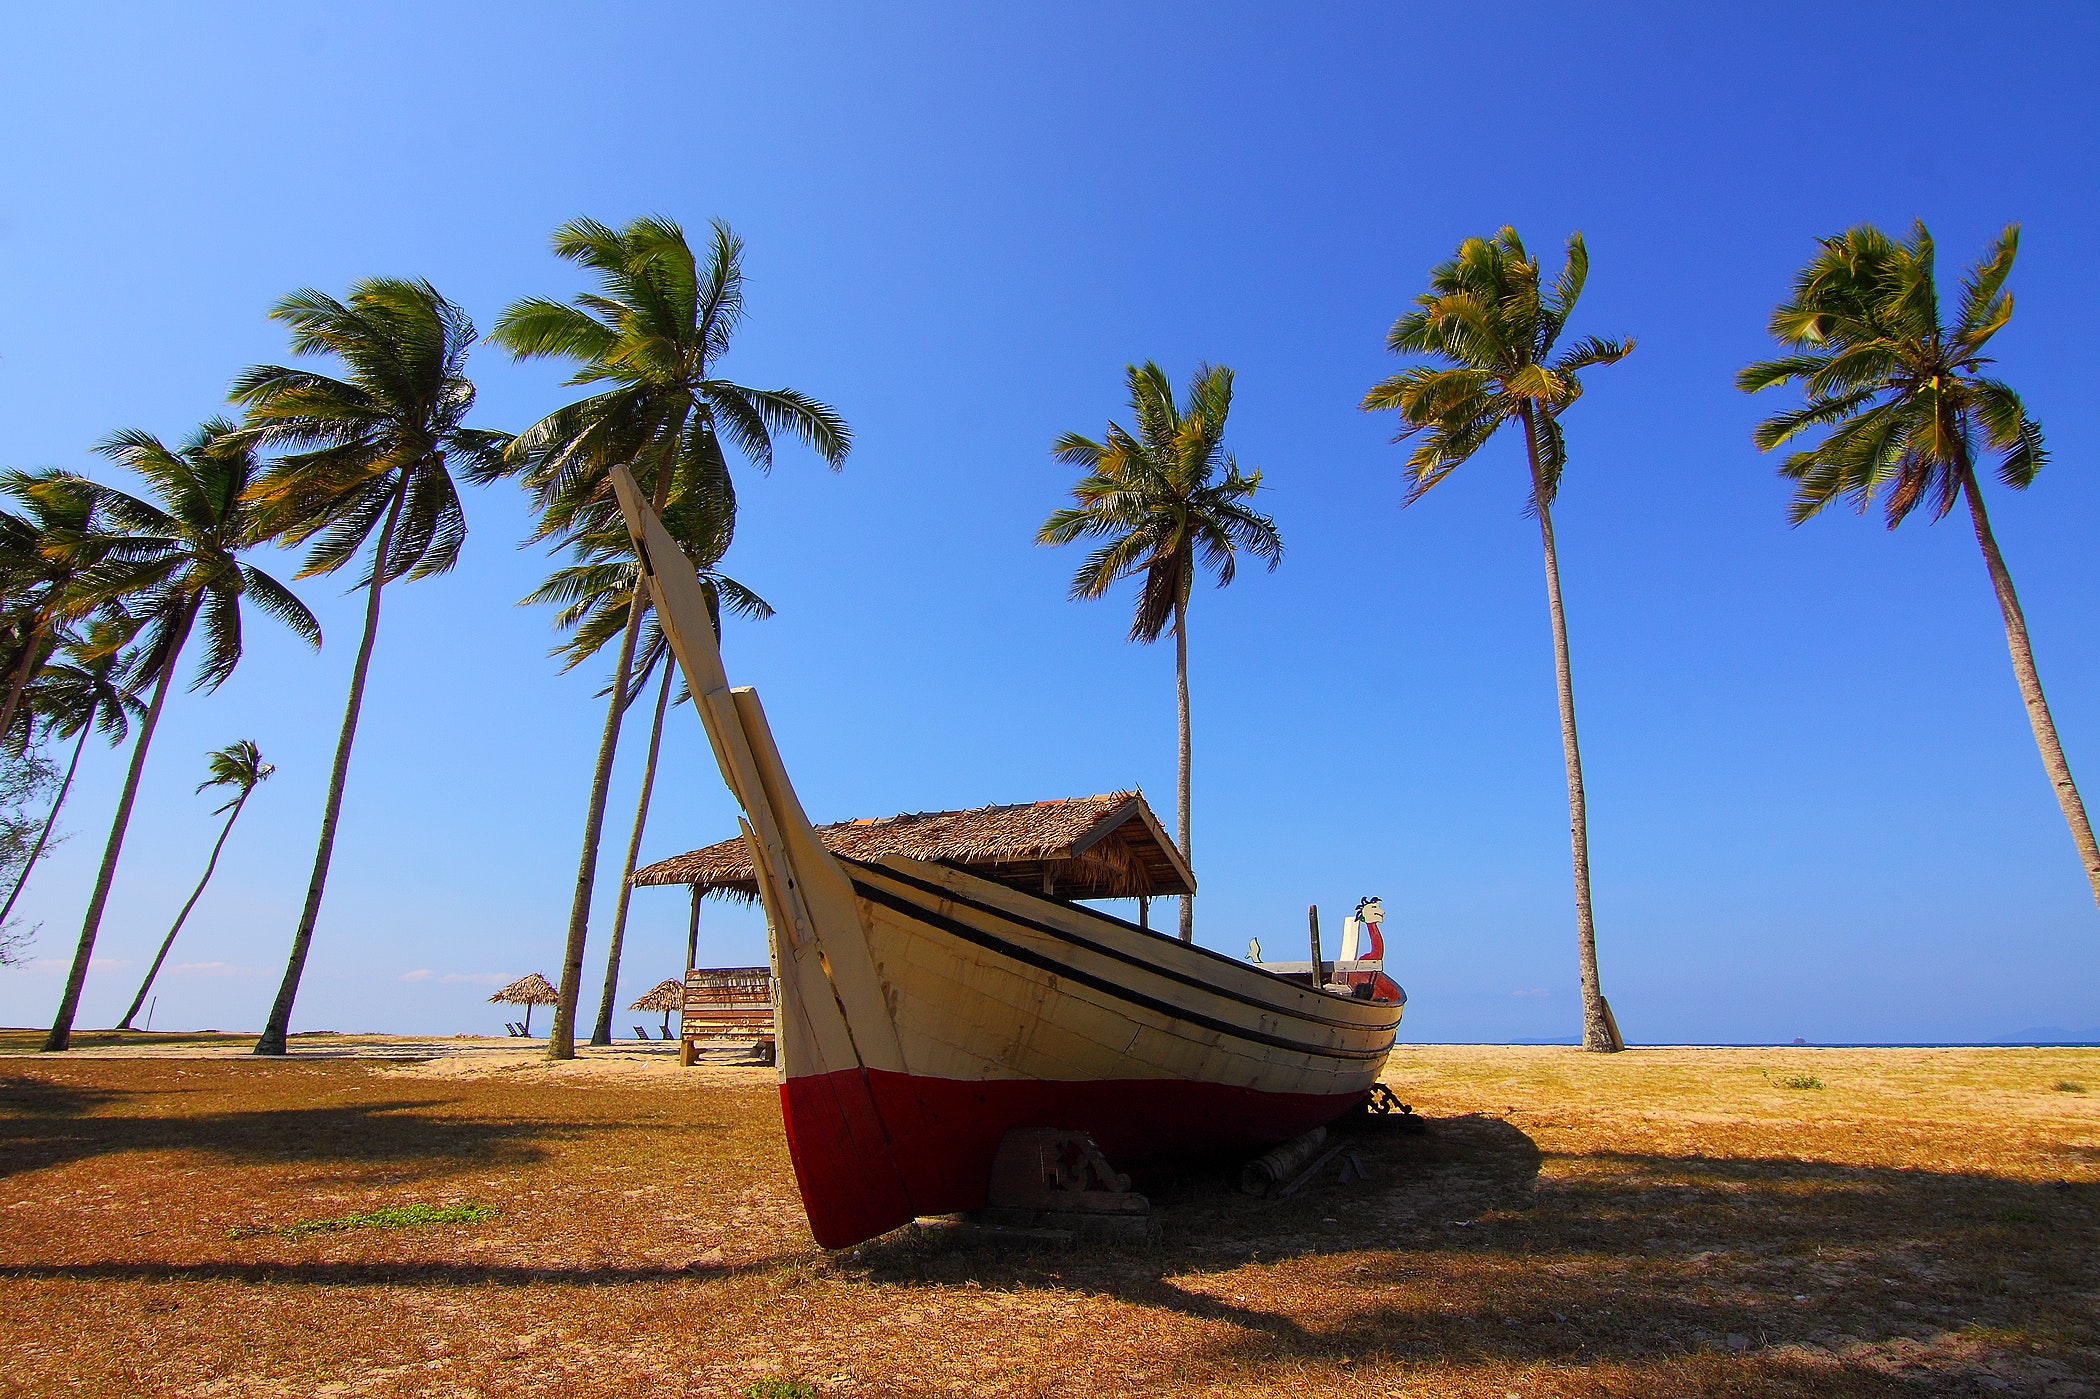
water transportation, tree, beach, palm tree, sky, tropics, arecales, shore, vacation, sand, vehicle, boat, sea, woody plant, ocean, coast, plant, tourism, travel, adaptation, landscape, coastal and oceanic landforms, caribbean, leisure, watercraft, bay, coconut